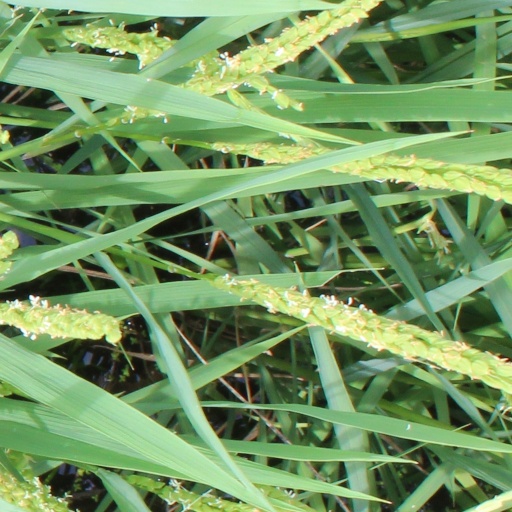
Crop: rice